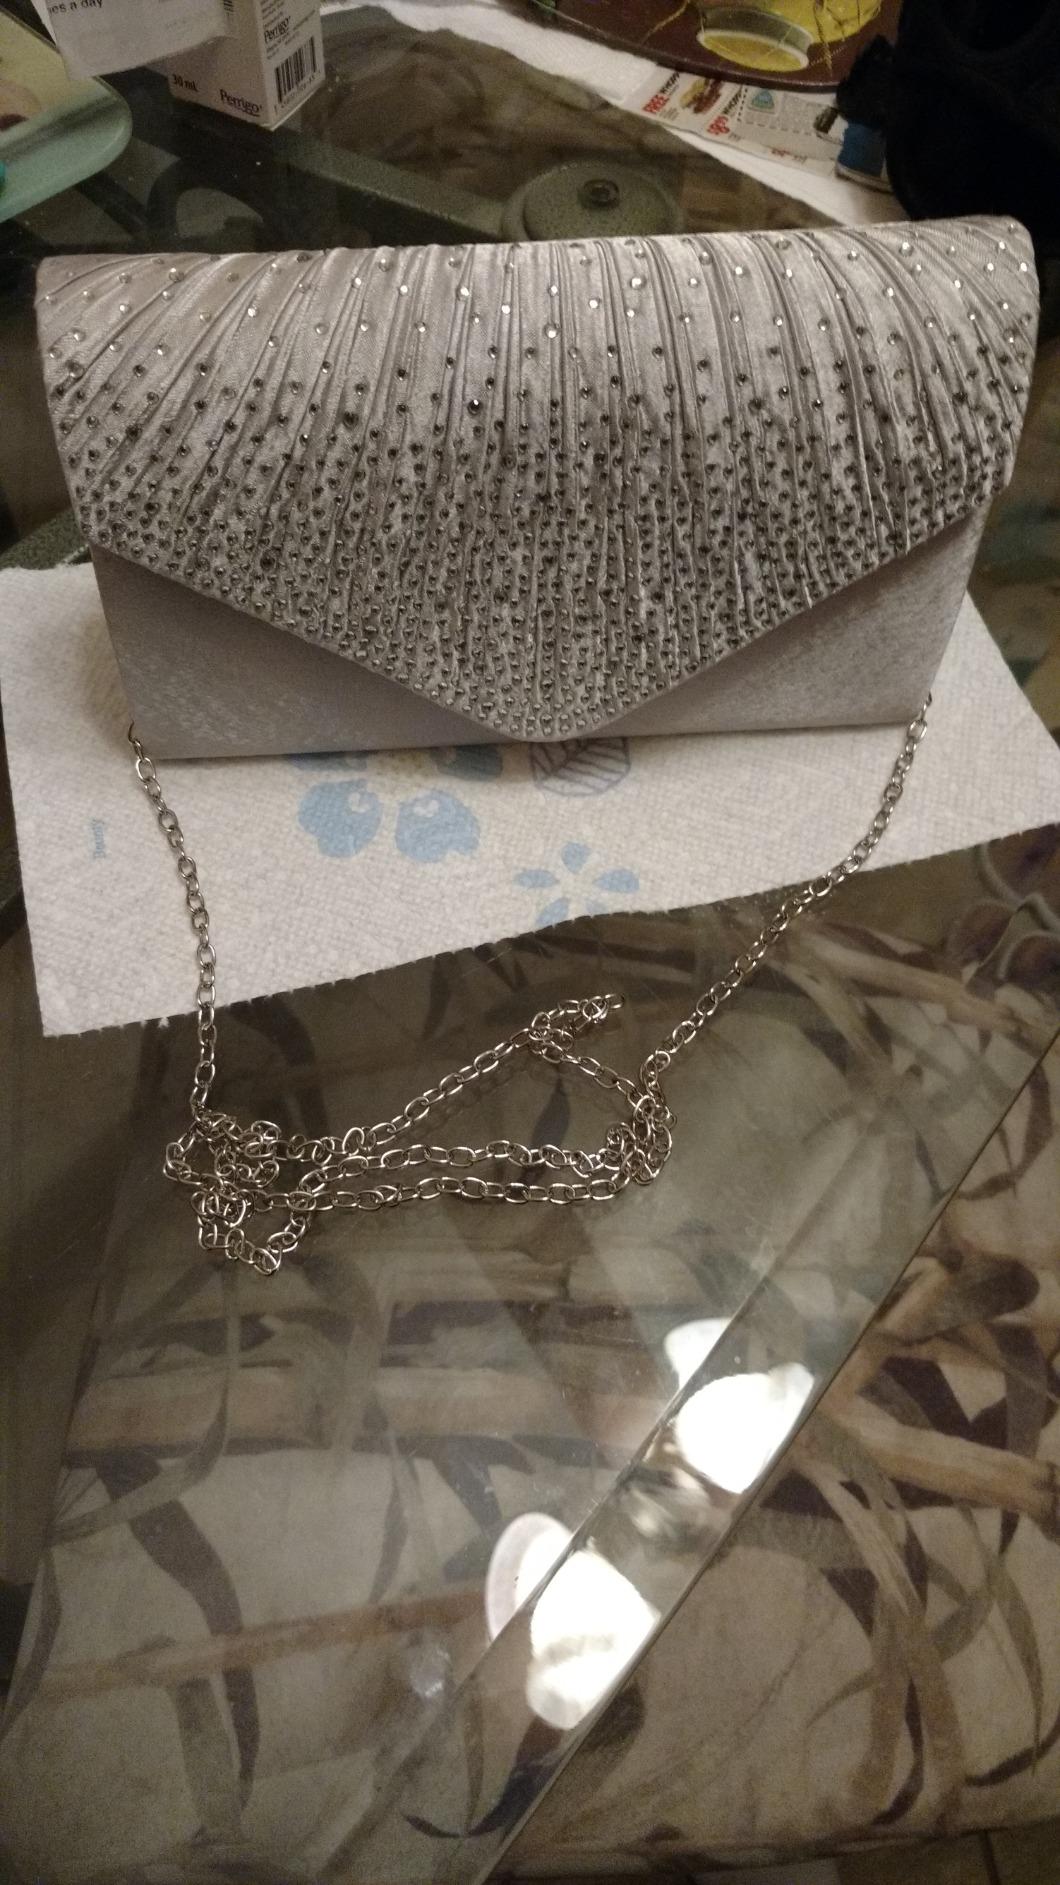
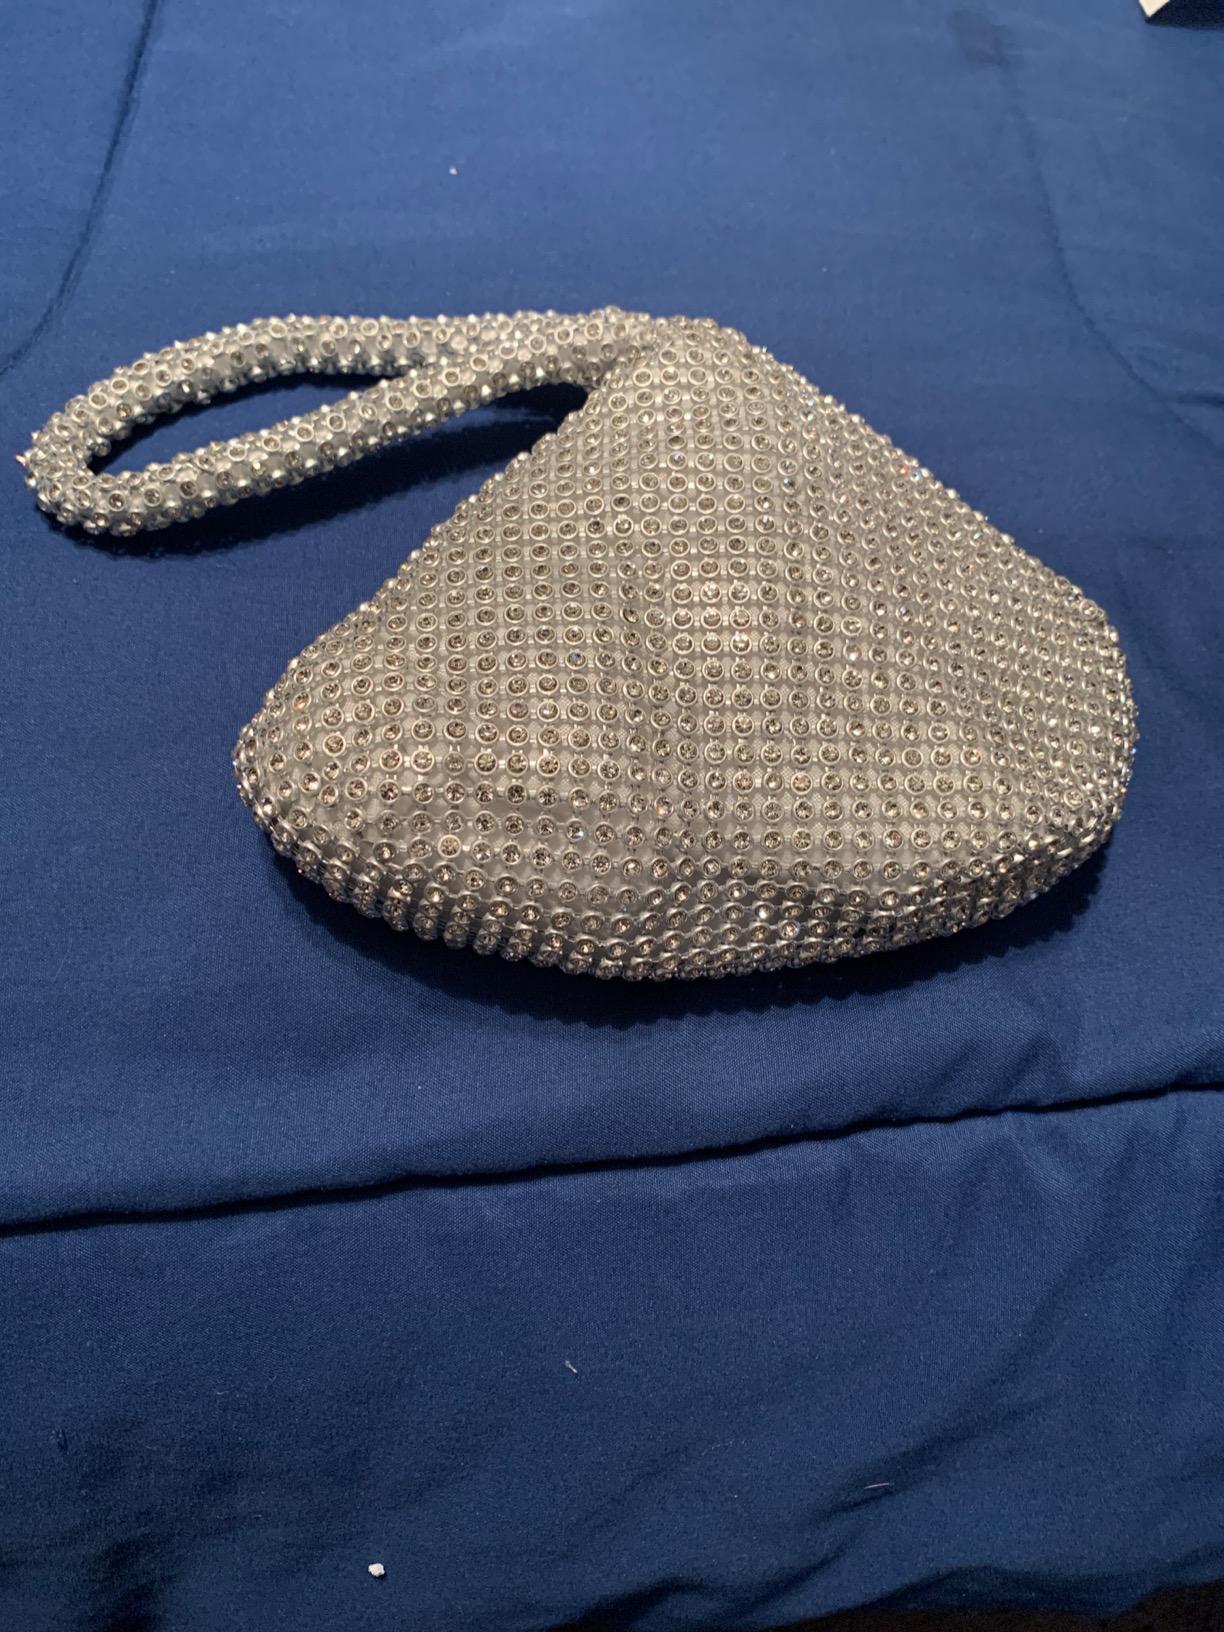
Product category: accessories_handbag
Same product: no